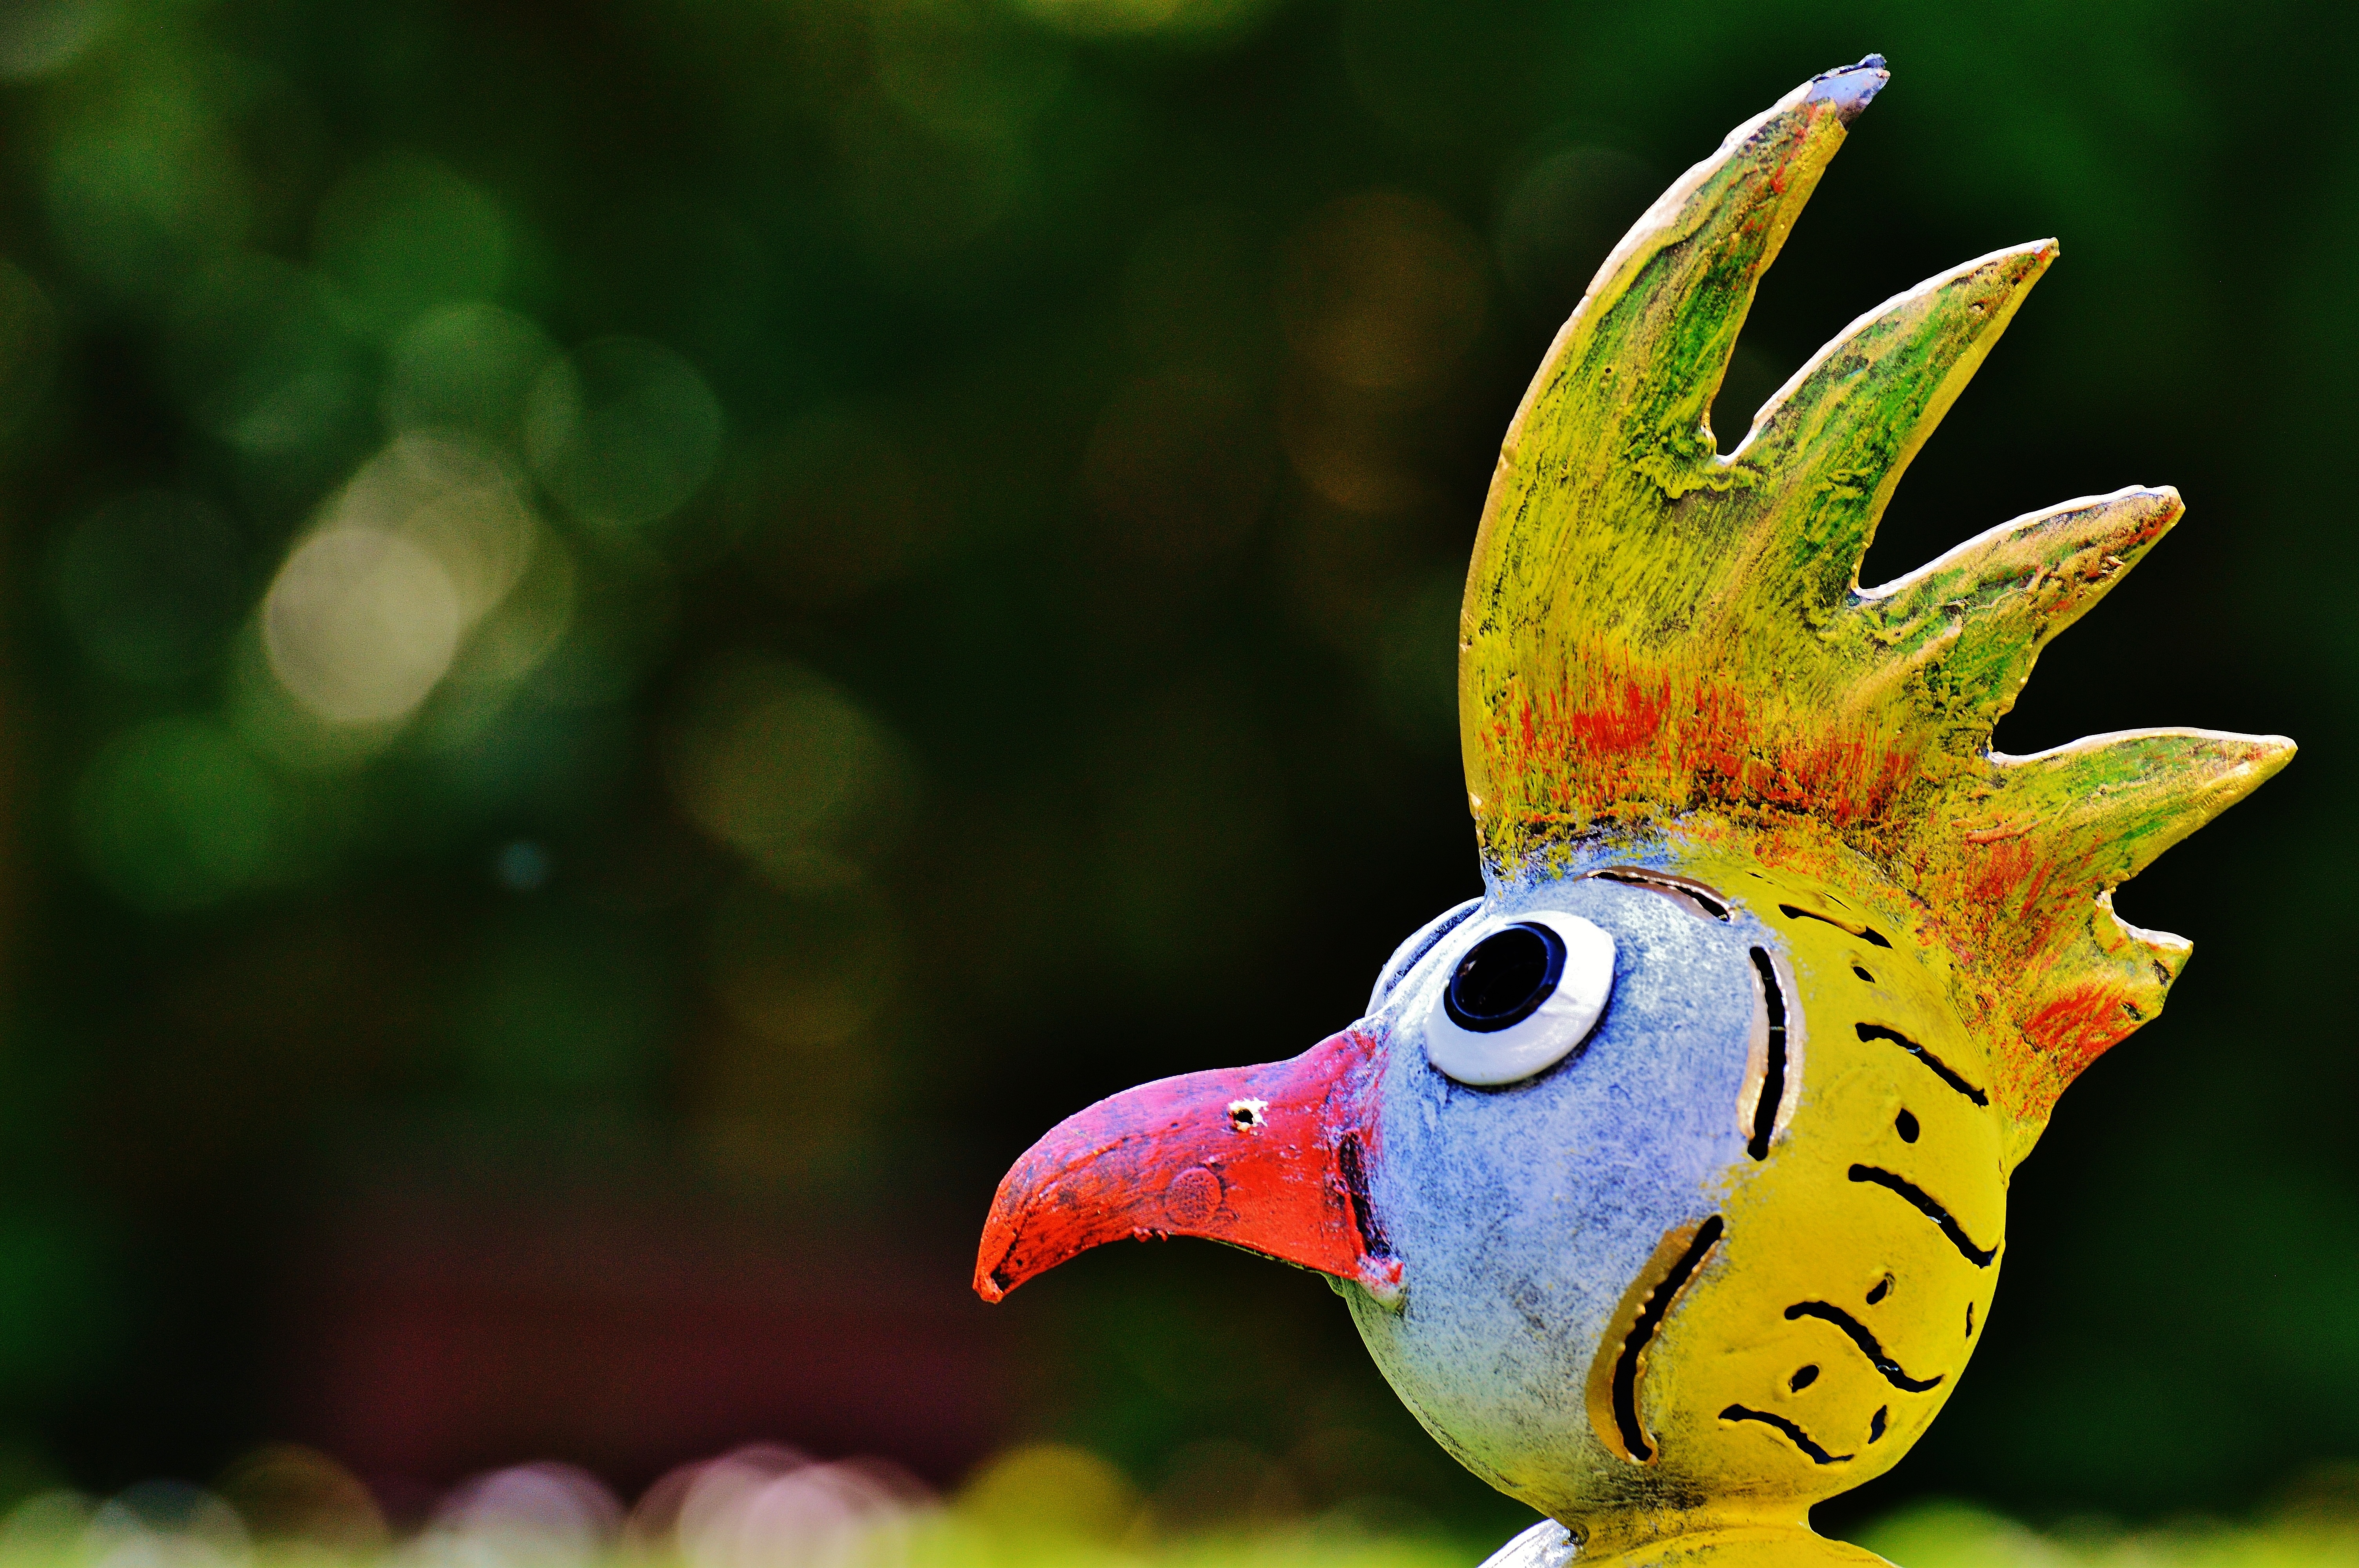
outdoor, bird, leaf, flower, wildlife, decoration, green, beak, color, metal, colorful, garden, fauna, artwork, deco, macaw, close up, sheet, art, figure, vertebrate, parrot, painted, macro photography